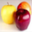
Label: apple